Deportivo de La Coruña

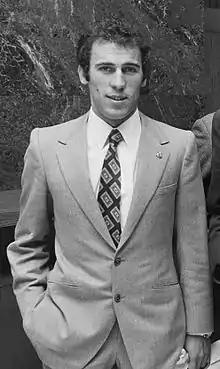
Amancio Amaro played for Deportivo between 1958 and 1962.

After nine seasons of first-tier football in Spain, the team was relegated to the Segunda División in 1957 and stayed there for five seasons until 1962, when they were promoted into the top flight. This started a yo-yo era that led the club to be known as the "elevator team"; promotions were achieved in 1962, 1964, 1966, 1968 and 1971, yet subsequent relegations occurred during 1963, 1965, 1967, 1970 and 1973.